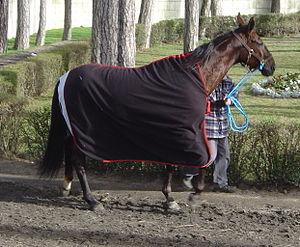
cheval de course à l'échauffement à Vincennes, France
L'élevage du cheval en France est une pratique attestée depuis l'époque celte. Lié au prestige politique, à l'efficacité militaire et à la nécessité d'obtenir des animaux de travail au quotidien, il passe des mains de riches seigneurs et d'abbayes au Moyen Âge à celles des rois français, par le biais des haras nationaux créés sous Louis XIV par Colbert pour contrôler l'élevage privé. Son histoire dépend étroitement des activités humaines et des besoins de chaque époque qui voit émerger ou disparaître des types de chevaux spécifiques en fonction des usages et des besoins. La cavalerie militaire et le transport des personnes ou des matériaux, en particulier, sont les deux motivations principales à cet élevage. Si la réputation des chevaux de travail français, et surtout celle du Percheron, a franchi les frontières, celle des chevaux de selle militaires laisse à désirer. L'organisation de l'élevage et la création des registres de races, ou stud-books, ne date que de la fin du XIXᵉ siècle.